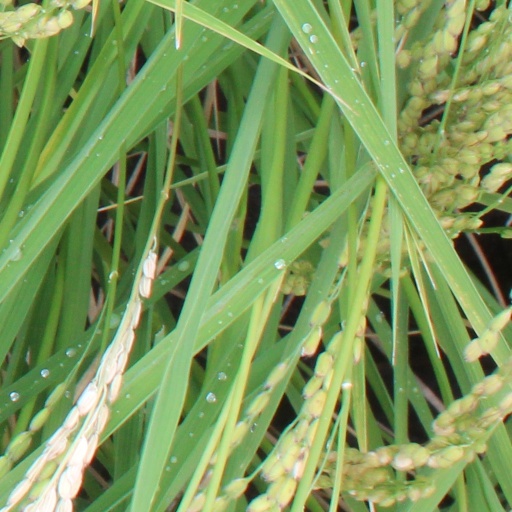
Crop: rice